Huaca Huallamarca

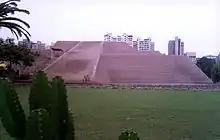
Partial view of Huaca Huallamarca

Huaca Huallamarca (possibly from Quechua "wak'a" a local god of protection, a sacred object or place / sacred, "Walla" a people, "marka" village) also known as Huaca Pan de Azúcar (possibly from Spanish "pan de azúcar" sugar loaf), is an archaeological site in Peru. It is located in the district of San Isidro, in the city of Lima.